PAL Airlines

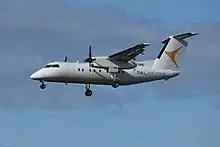
PAL Airlines De Havilland DHC-8-100

Goose Bay Airport: Goose Bay is home to PAL Airlines Twin Otter operation under the name of Air Borealis. PAL owns two hangars in Goose Bay. Hangar 14 houses the aircraft groomers, aircraft maintenance for Twin Otters (all PAL aircraft can be serviced in Goose Bay), crew room and dispatch. Hangar 18 in Goose Bay houses the Voisey's Bay check-in desk for the daily charter the Dash 8 provides to Voisey's Bay Aerodrome at the Voisey's Bay Mine in Voisey's Bay, northern Labrador. PAL Cargo, Air Borealis charters and management offices are also in Hangar 18.